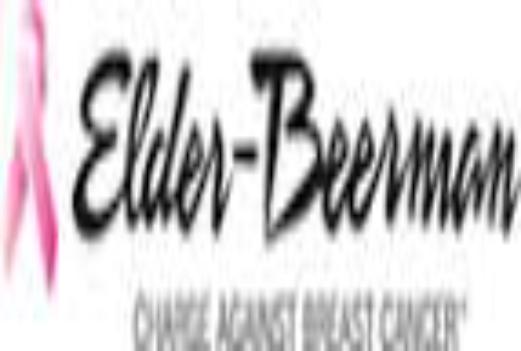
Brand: Elder-Beerman
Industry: Clothes